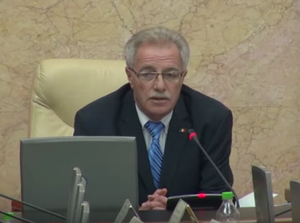
Gheorghe Brega, né le 25 septembre 1951 à Drepcăuți, est un homme politique moldave, membre du Parti libéral.